Disallowance and reservation in Canada

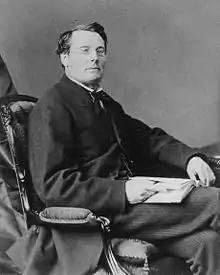
Edward Blake as Minister of Justice (1875–1877) was highly influential in convincing the government of the United Kingdom to remove provisions advising the governor general to reserve acts of Parliament.

The first period of disallowance and reservation was the period immediately following Confederation of Canada under Prime Ministers John A. Macdonald and Alexander Mackenzie from 1867 until 1881. During this period many of the invalid provincial acts were those which encroached on federal constitutional responsibilities. The second most common grounds where there is a conflict between federal policies and interests is the most common reason for disallowance. From 1867 to 1881, the governor general disallowed 27 provincial acts, of which 25 were considered "ultra vires" of the powers of the provincial Legislatures. La Forest notes that when the minister of justice found an "ultra vires" provision that was useful or of little importance, they generally communicated their concerns to the Legislature rather than use the power of disallowance. Macdonald was hesitant to disallow acts that he disagreed with, were petitioned against, or were otherwise disagreeable without a strong legal rationale, a view shared by Liberal successors as Minister of Justice Edward Blake and Rodolphe Laflamme. Macdonald's view on disallowance changed after 1881, as his government disallowed a growing number of provincial acts. For instance, Macdonald did not disallow the 1870 act of the Ontario Legislature that amended the will of George Jervis Goodhue against the wishes of the trustees and other parties, as Macdonald viewed the Legislature as having the authority to pass this legislation.